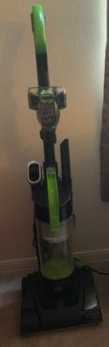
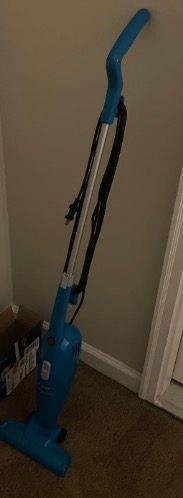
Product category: items_vacuum
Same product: no